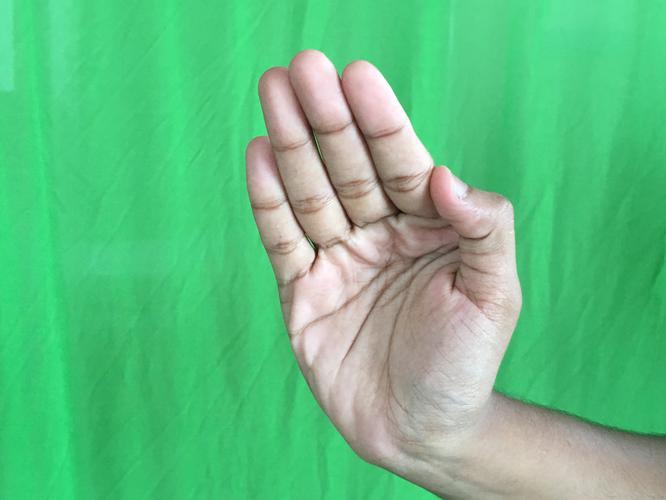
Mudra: Sarpasirsha
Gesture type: single_hand